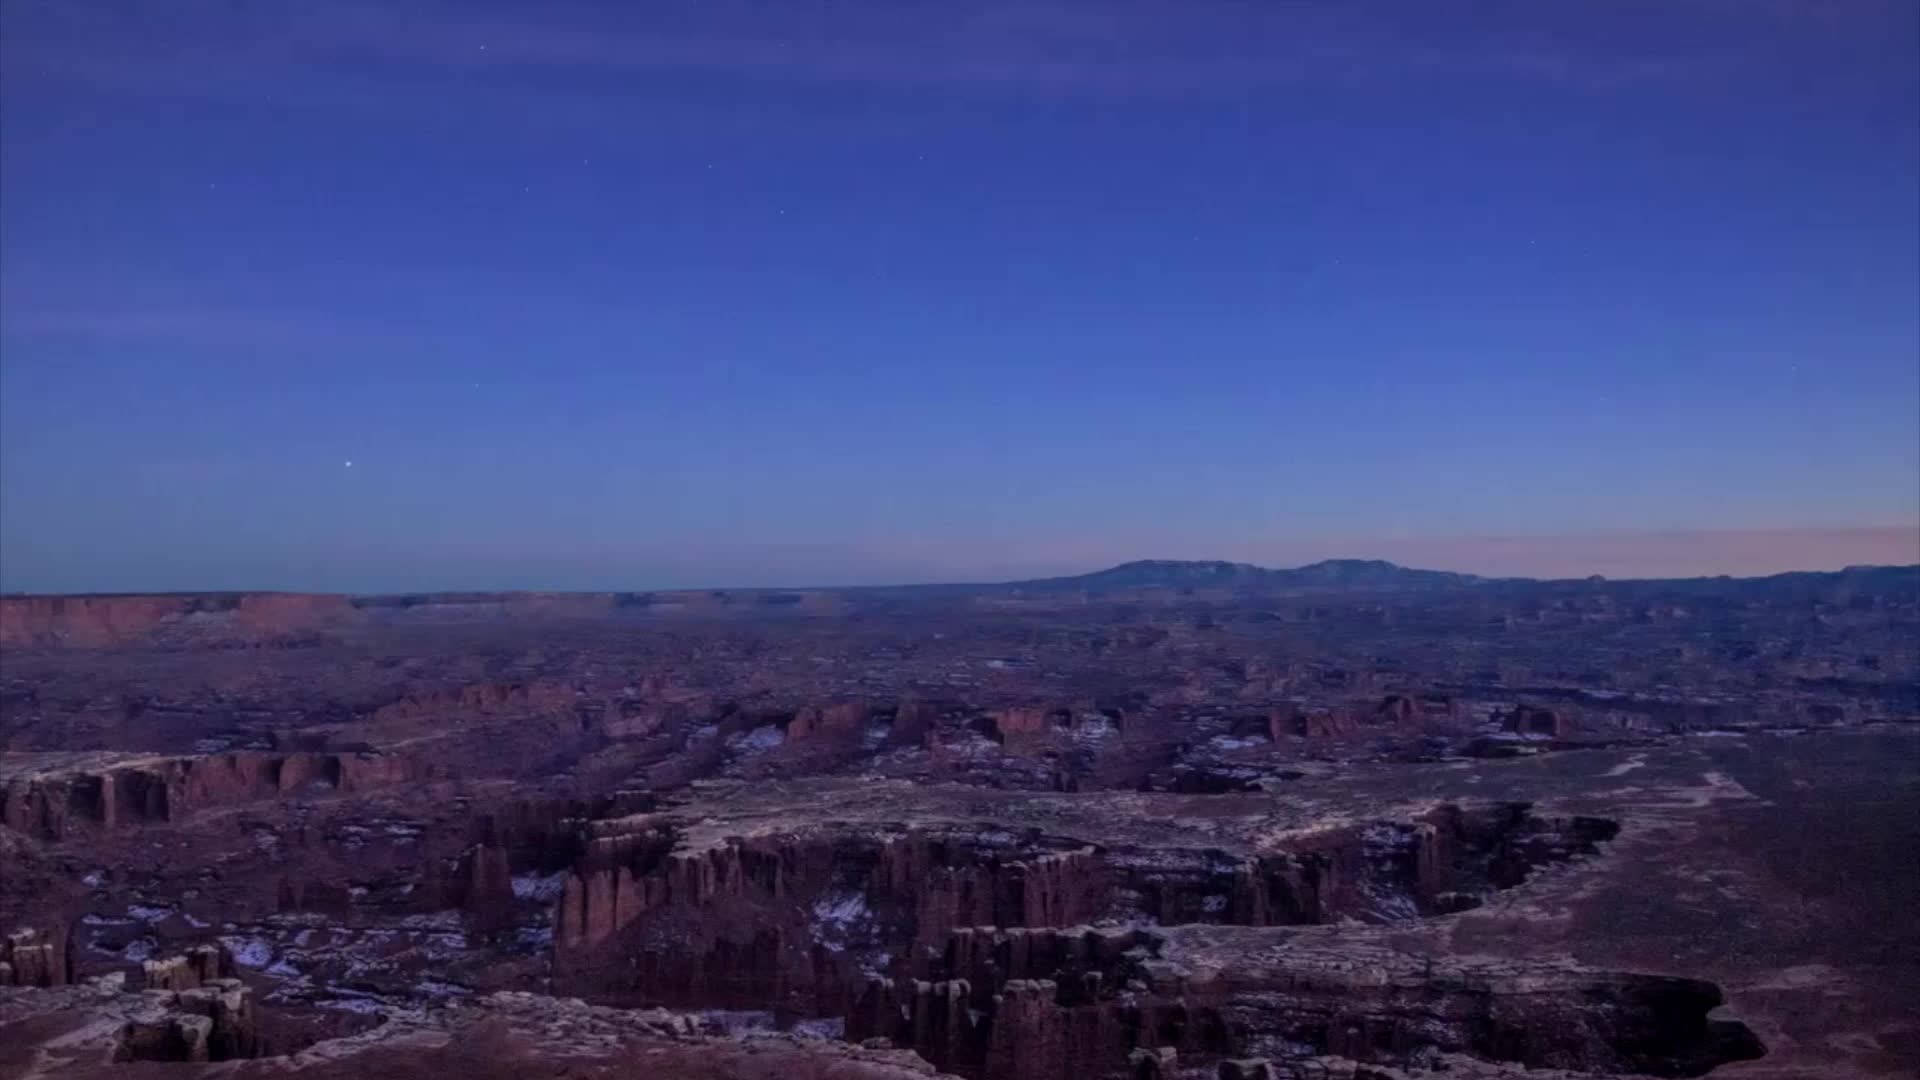
landscape, horizon, sky, dawn, panorama, dusk, evening, plain, plateau, lightroom, starphotography, nikond800e, timelapsevideo, lrtimelapse3, islandinthesky, grandviewpoint, startimelapse, holygrailvideo, geographical feature